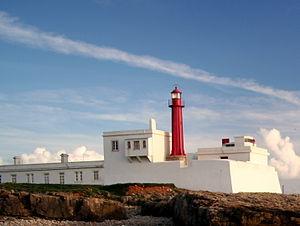
Le phare da Cabo da Roca est un phare situé sur Cabo Raso, qui se trouve dans la freguesia et la municipalité de Cascais, dans le district de Lisbonne.